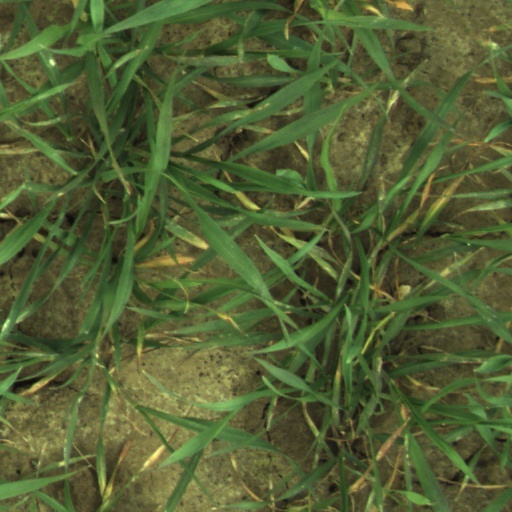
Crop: wheat